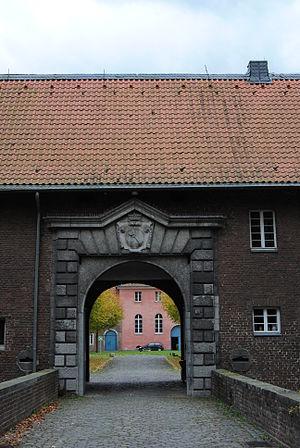
Le château de Kalkum est un Wasserburg dans le quartier de Kalkum au nord de Düsseldorf, à environ 2 km au nord-est de Kaiserswerth, et constitue un remarquable exemple de construction de style classique de château en Rhénanie. Avec son parc, il est placé depuis le 18 janvier 1984 dans son ensemble sous la protection des monuments historiques.